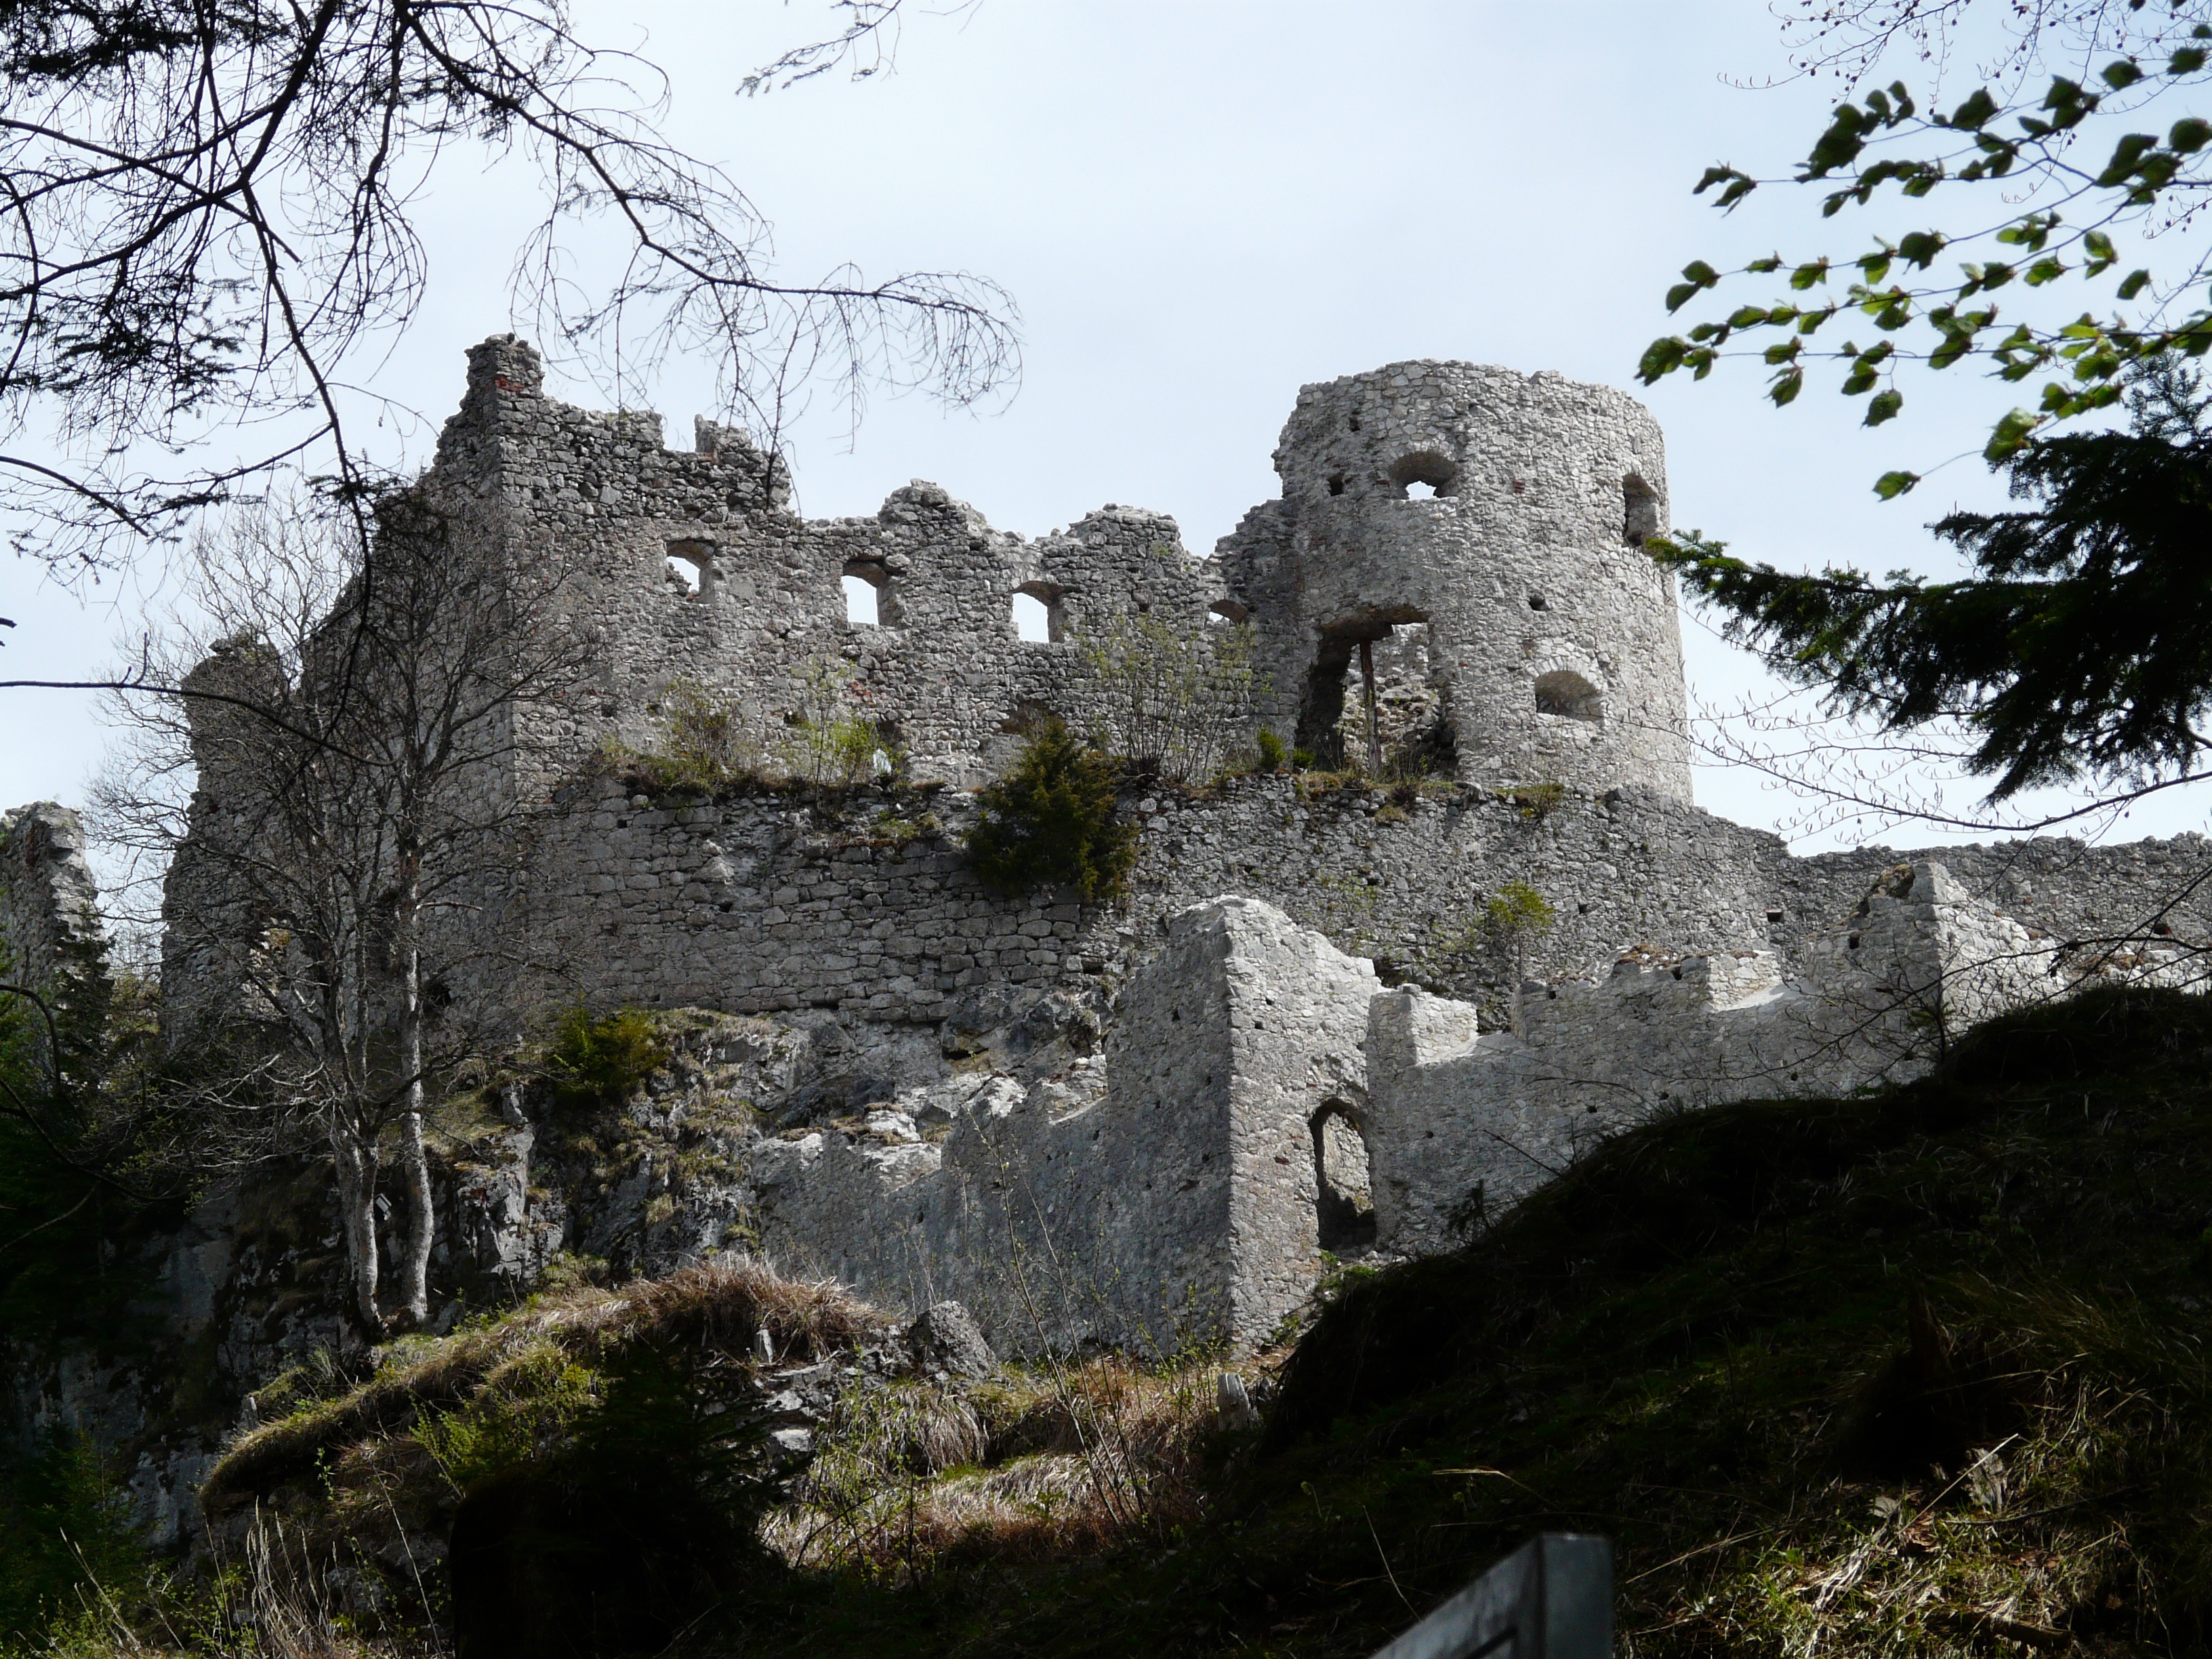
rock, mountain, building, chateau, wall, stone, castle, fortification, ruin, terrain, fortress, ruins, monastery, middle ages, tyrol, archaeological site, knight's castle, reutte, ancient history, ehrenberg, burg ehrenberg